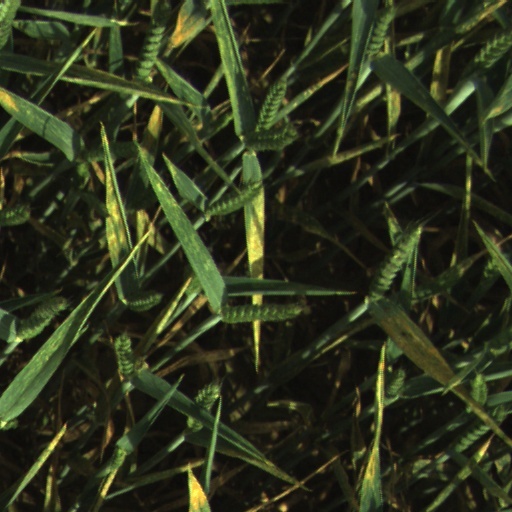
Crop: wheat